900 Kandi

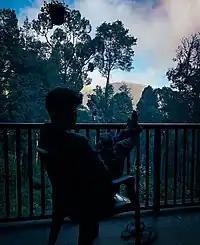
A view of 900 Kandi from a resort

900 Kandi was mostly unknown to common people until the release of Lord Livingstone 7000 Kandi in 2015, which was shot here. In the local language 'Kandi' means a field. 900 Kandi is the name of the estate situated within the forest land. It lies within the dense forests of Wayanad. The 900 acres of land here was a farm belonging to one of the settlers, Parel Pappanchan(TK Mathew), decades ago. After that, this area was called as 900 Kandi. Despite the area's farmland has expanded beyond 900 acres, the name still lives on. Spread over acres of estates and forest lands, the journey to 900 Kandi is through the forests.